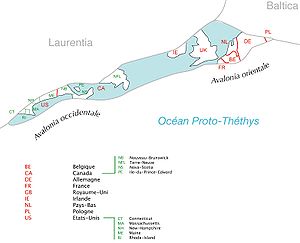
Avalonia
Landene, der har vært en del av Avalonia-kontinentet.
Avalonia er et paleokontinent, der udgør nutidens Sydengland, Sydwales, det sydlige Irland og Nordamerikas østkyst. Avalonia er opkaldt efter Avalonhalvøen i Newfoundland, Canada.